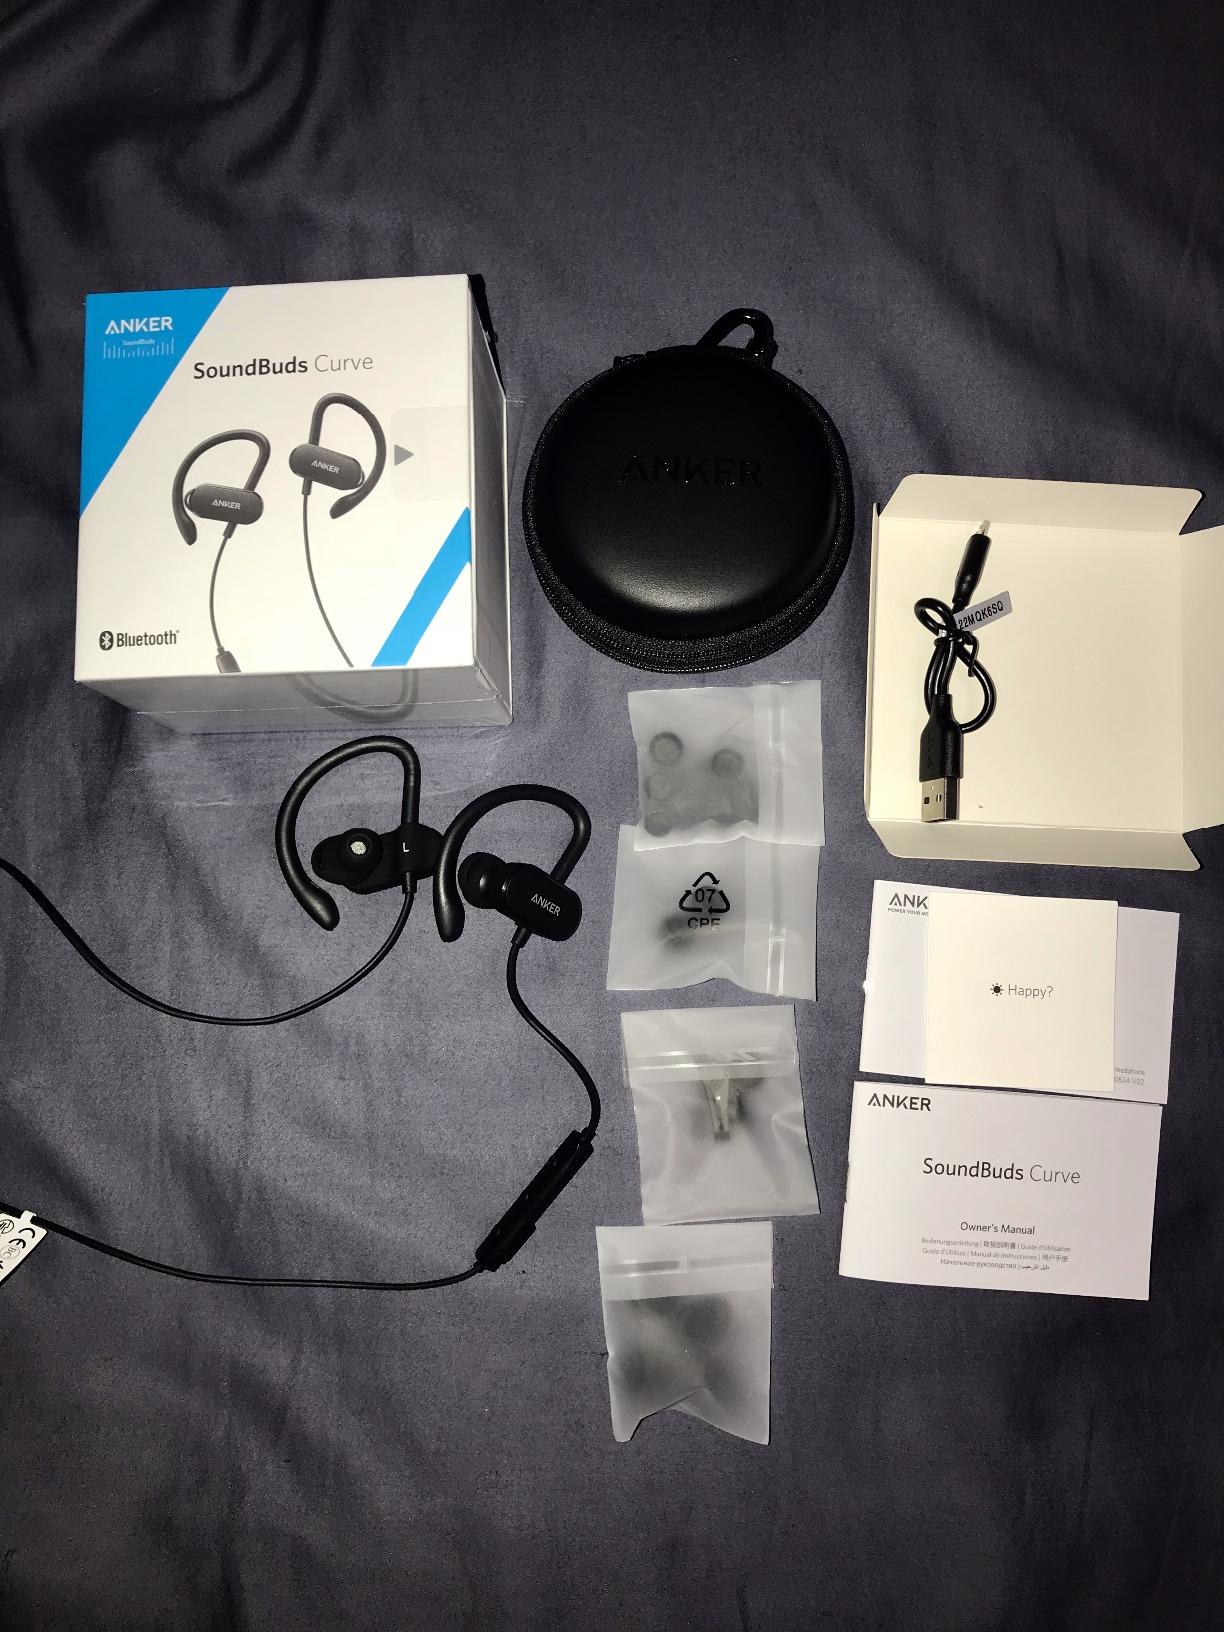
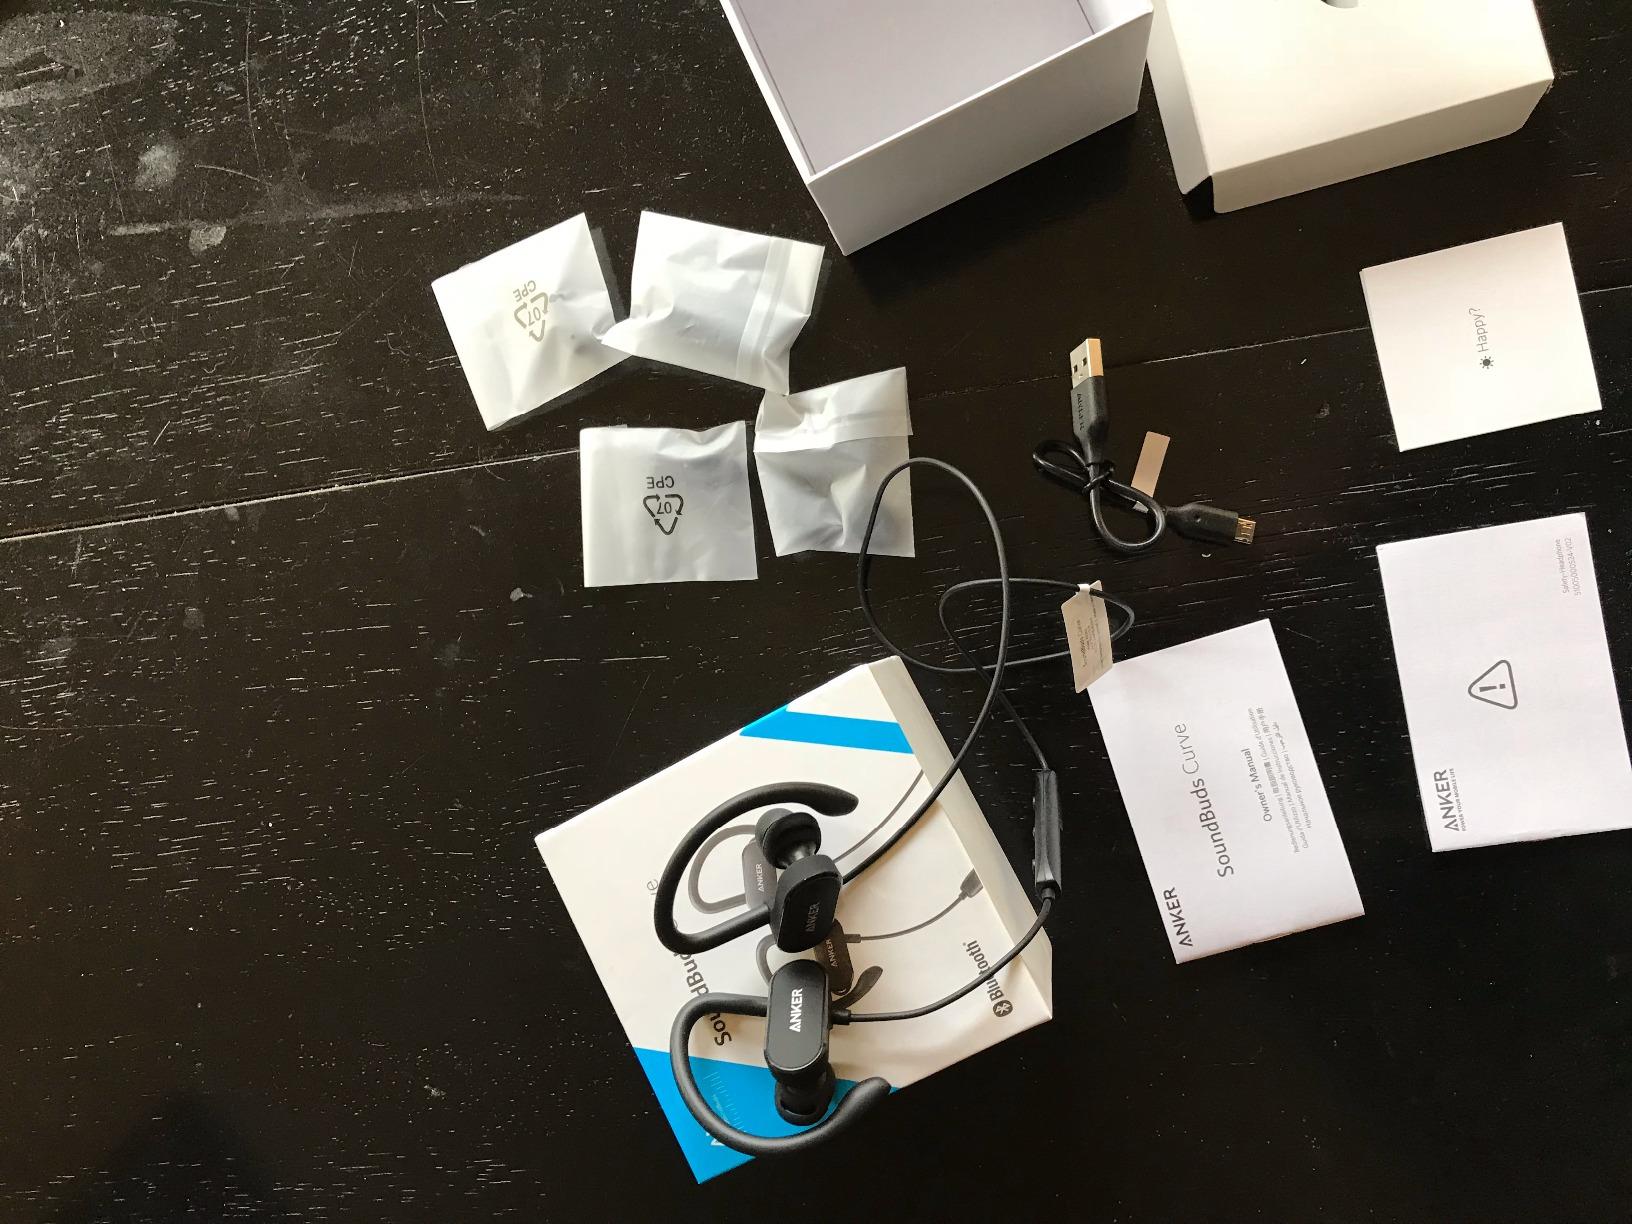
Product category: headphones
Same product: yes